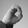
ASL letter: O